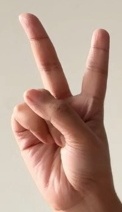
ASL sign: 2